Doggystyle

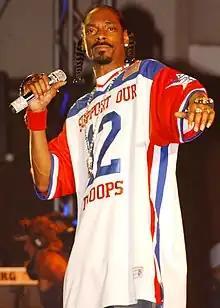
Snoop Dogg (formerly known as Snoop Doggy Dogg) (pictured in 2005) wrote the majority of "Doggystyle" while in the studio.

"Doggystyle" was recorded in early 1993 at Death Row Studios. It was produced in a style similar to "The Chronic"; some critics called it a "carbon copy". Snoop Doggy Dogg collaborated with two music groups, 213 and Tha Dogg Pound. Daz Dillinger, of the latter group, accused Dr. Dre of taking sole recognition for producing the album and alleged that Warren G and himself contributed substantially to the production of the project. Death Row Records co-founder Marion "Suge" Knight stated in 2013 that, "Daz pretty much did the whole album", and that credit was signed over to Dr. Dre for a fee. Snoop Doggy Dogg said Dr. Dre was capable of making beats without the help of collaborators and addressed the issues with Warren G and Daz, stating "They made beats, Dre produced that record". He discussed the track "Ain't No Fun (If the Homies Can't Have None)", mentioning that Daz and Warren G brought Dr. Dre the beat but "Dre took that muthafucka to the next level!" Bruce Williams, closely affiliated with Dr. Dre, discussed the recording process during Dre's time at Death Row Records, stating: